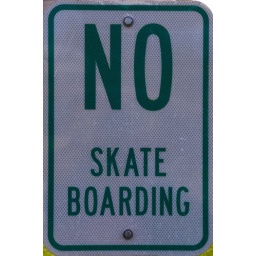
I suppose one should look for the red signs saying &amp;quot;Yes Parking Allowed&amp;quot; around here.